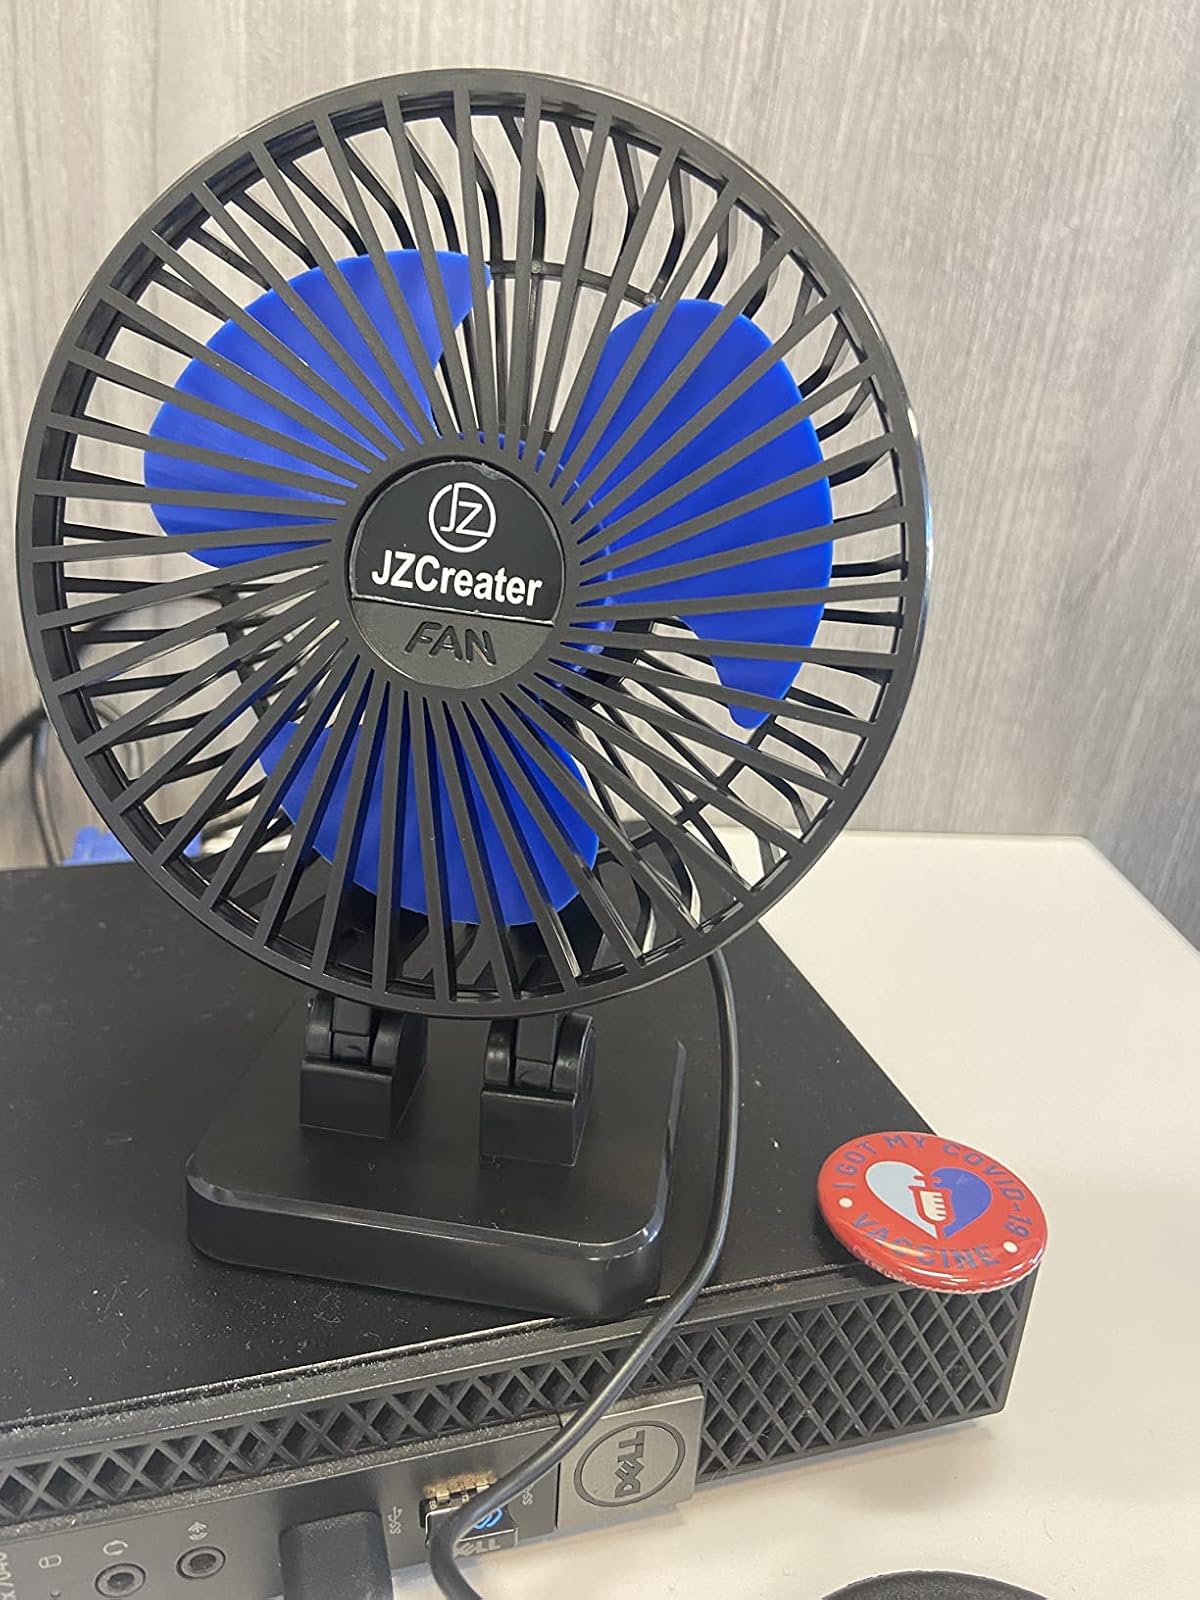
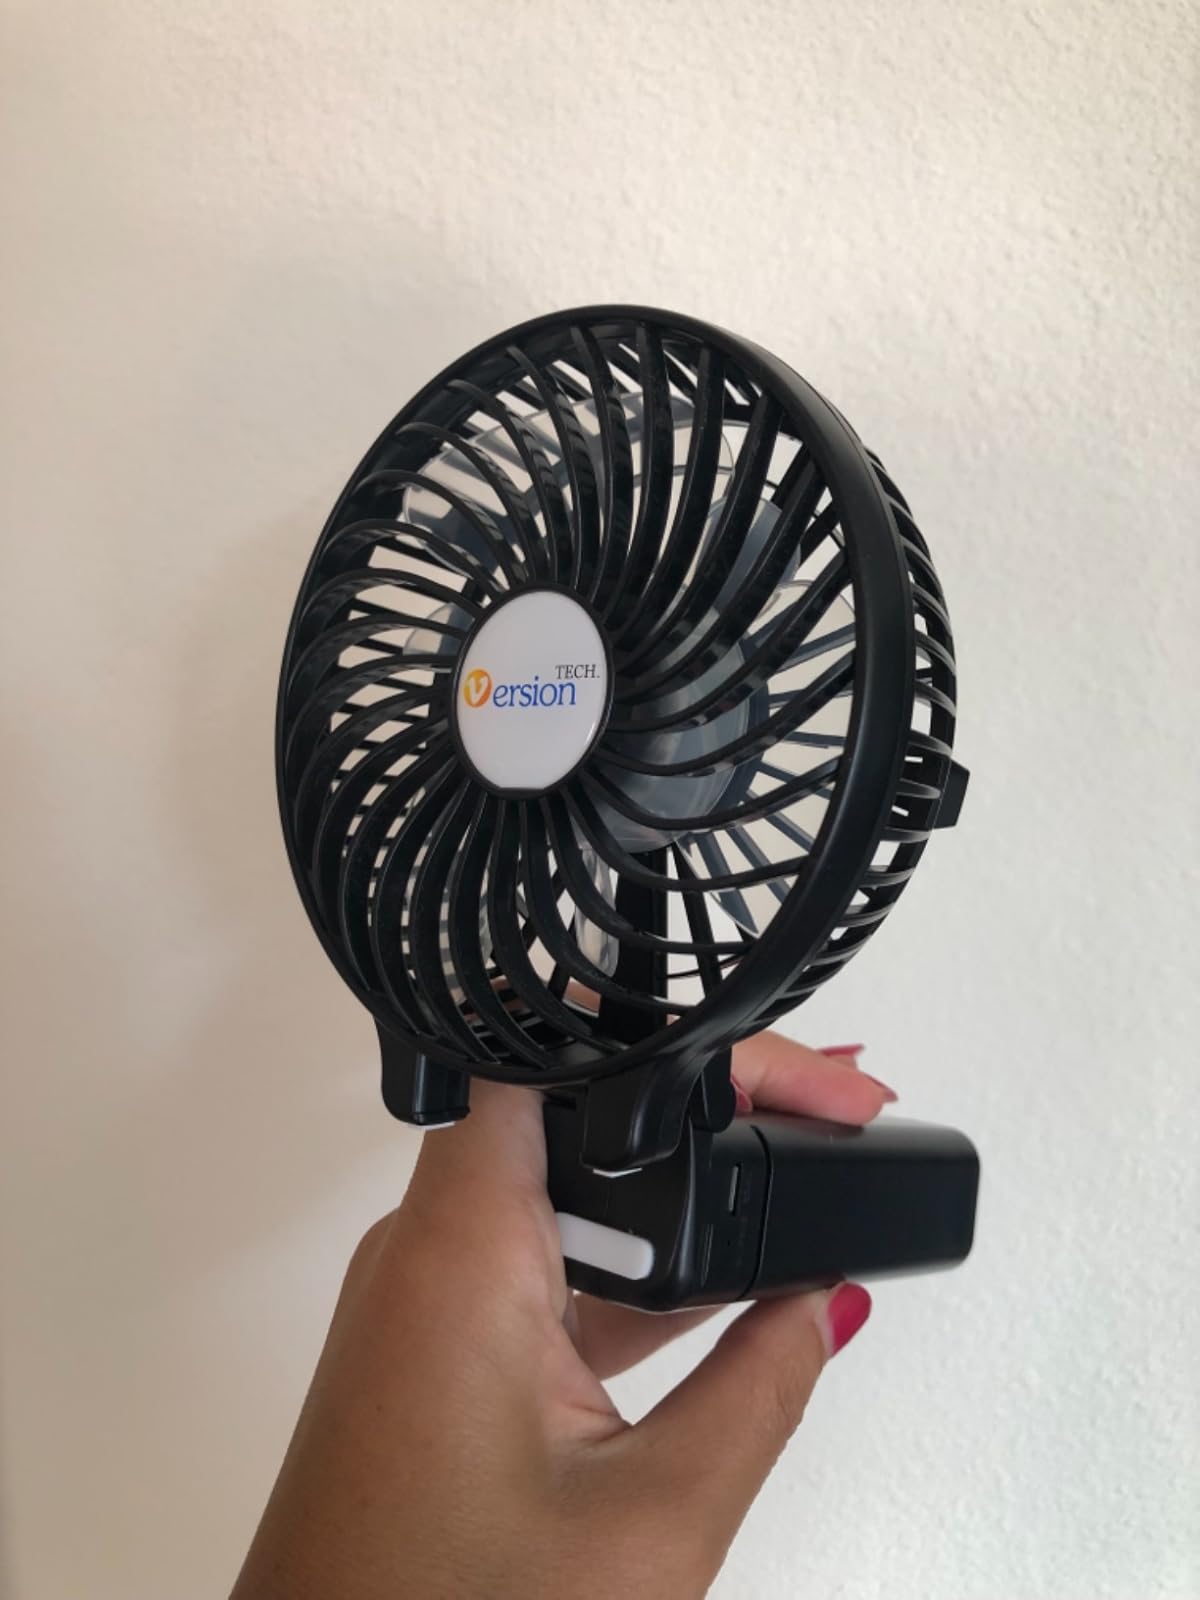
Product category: fan
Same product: no